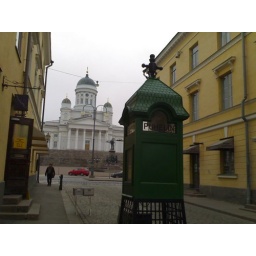
This little green box is actually the telephone booth that stood quite in the way of the pedestrians.